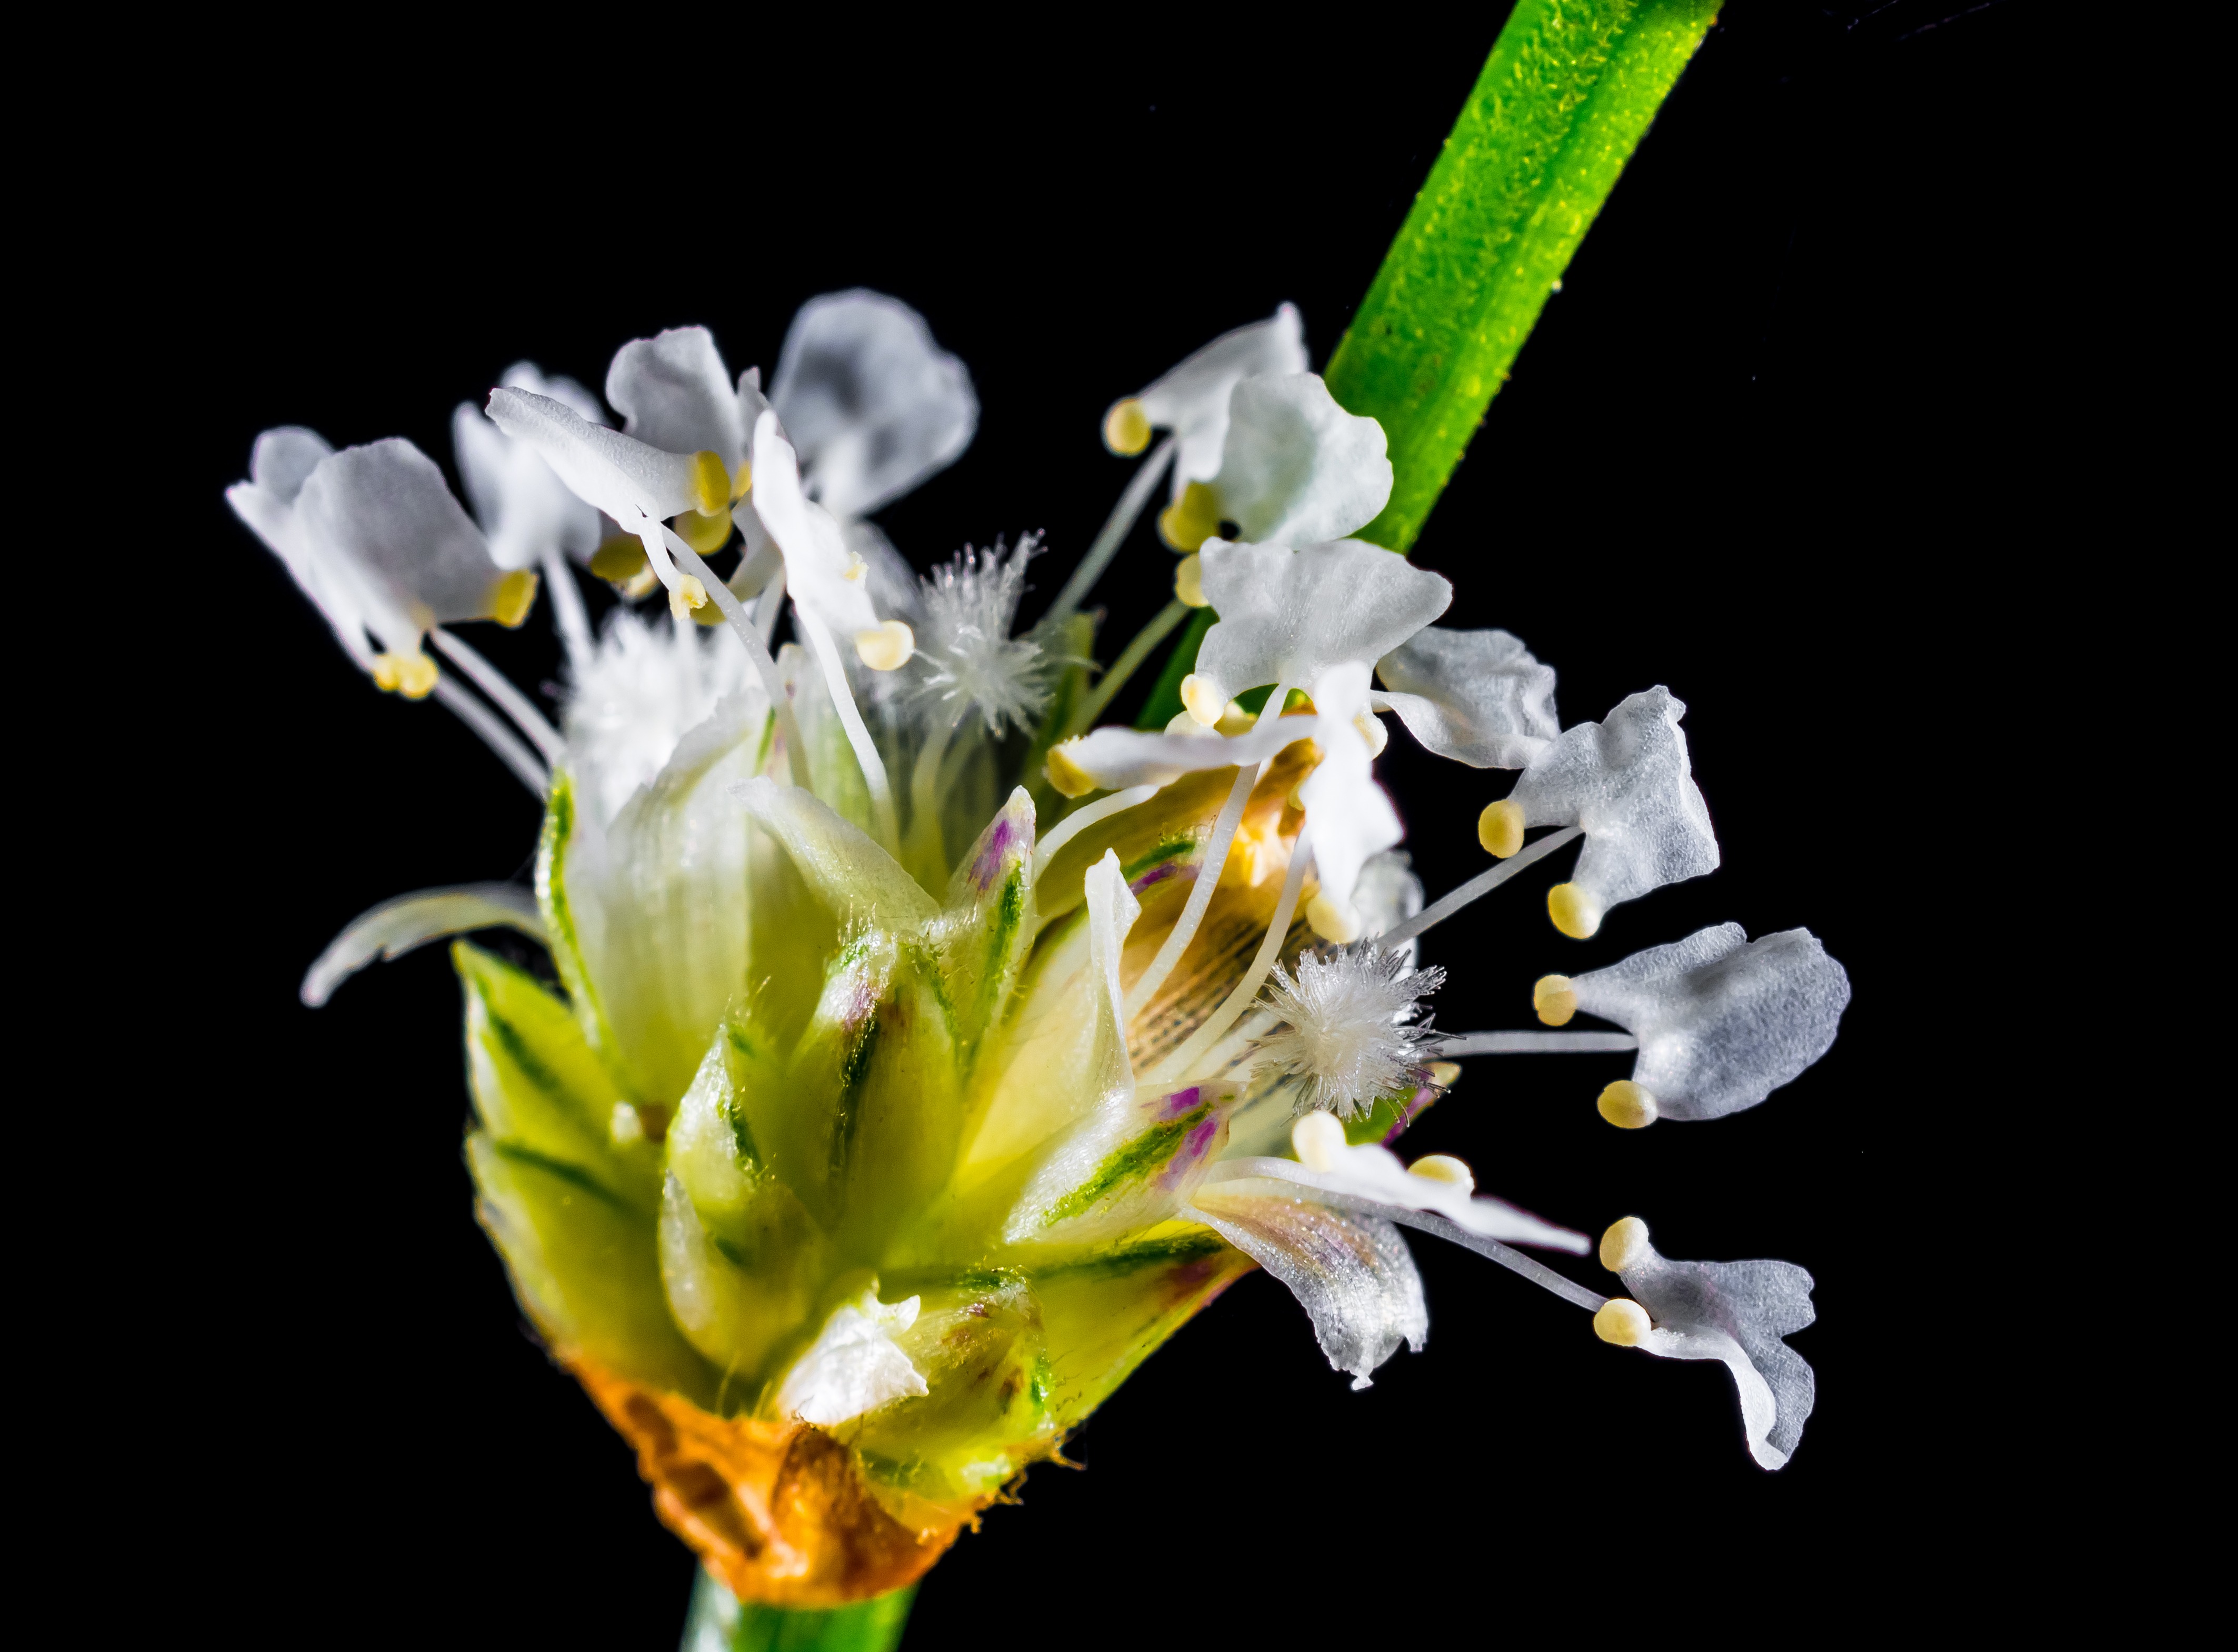
branch, blossom, plant, white, photography, leaf, flower, petal, bloom, pollen, produce, insect, macro, botany, yellow, flora, wild flower, wildflower, close up, shrub, nectar, macro photography, flowering plant, small flower, dendrobium, plant stem, land plant